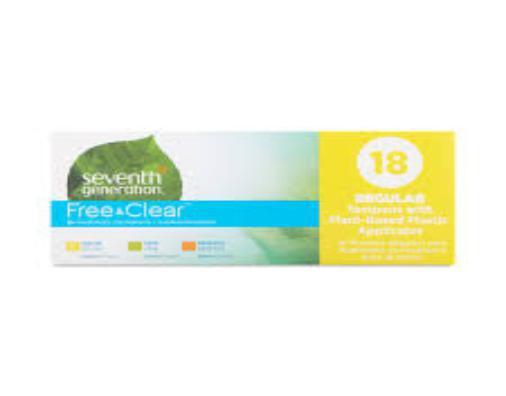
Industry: Necessities